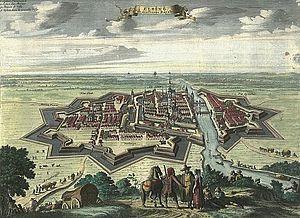
Frédéric-Guillaume de Brandebourg, dit « le Grand Électeur », fut électeur de Brandebourg et duc de Prusse de 1640 à 1688.
Elbląg est une ville du nord de la Pologne comptant 128 700 habitants. Chef-lieu du powiat d'Elbląg ainsi que du Powiat-Ville de Elbląg, situé dans la voïvodie de Varmie-Mazurie depuis 1999, auparavant capitale de la voïvodie d'Elbląg, ou faisant partie de la voïvodie de Gdańsk.
Le Traité de Bromberg ou traité de Wehlau-Bromberg conclu entre Jean-Casimir de Pologne et le Grand Électeur Frédéric-Guillaume Ier de Brandebourg, à Bromberg le 6 novembre 1657, disposait qu'en échange de son appui militaire dans la Grande guerre du Nord et de la restitution de la Varmie à la Pologne, le prince de Hohenzollern-Brandebourg bénéficie de la souveraineté héréditaire sur le Duché de Prusse, et des districts poméraniens de Lauenburg et Bütow ; qu'en outre Draheim et Elbing soient remis en gage à la Marche de Brandebourg.